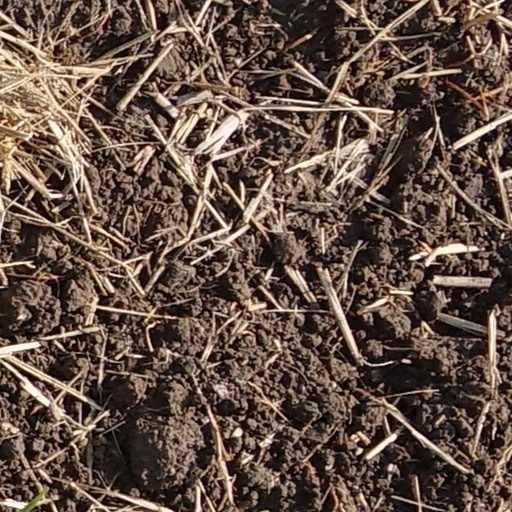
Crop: wheat